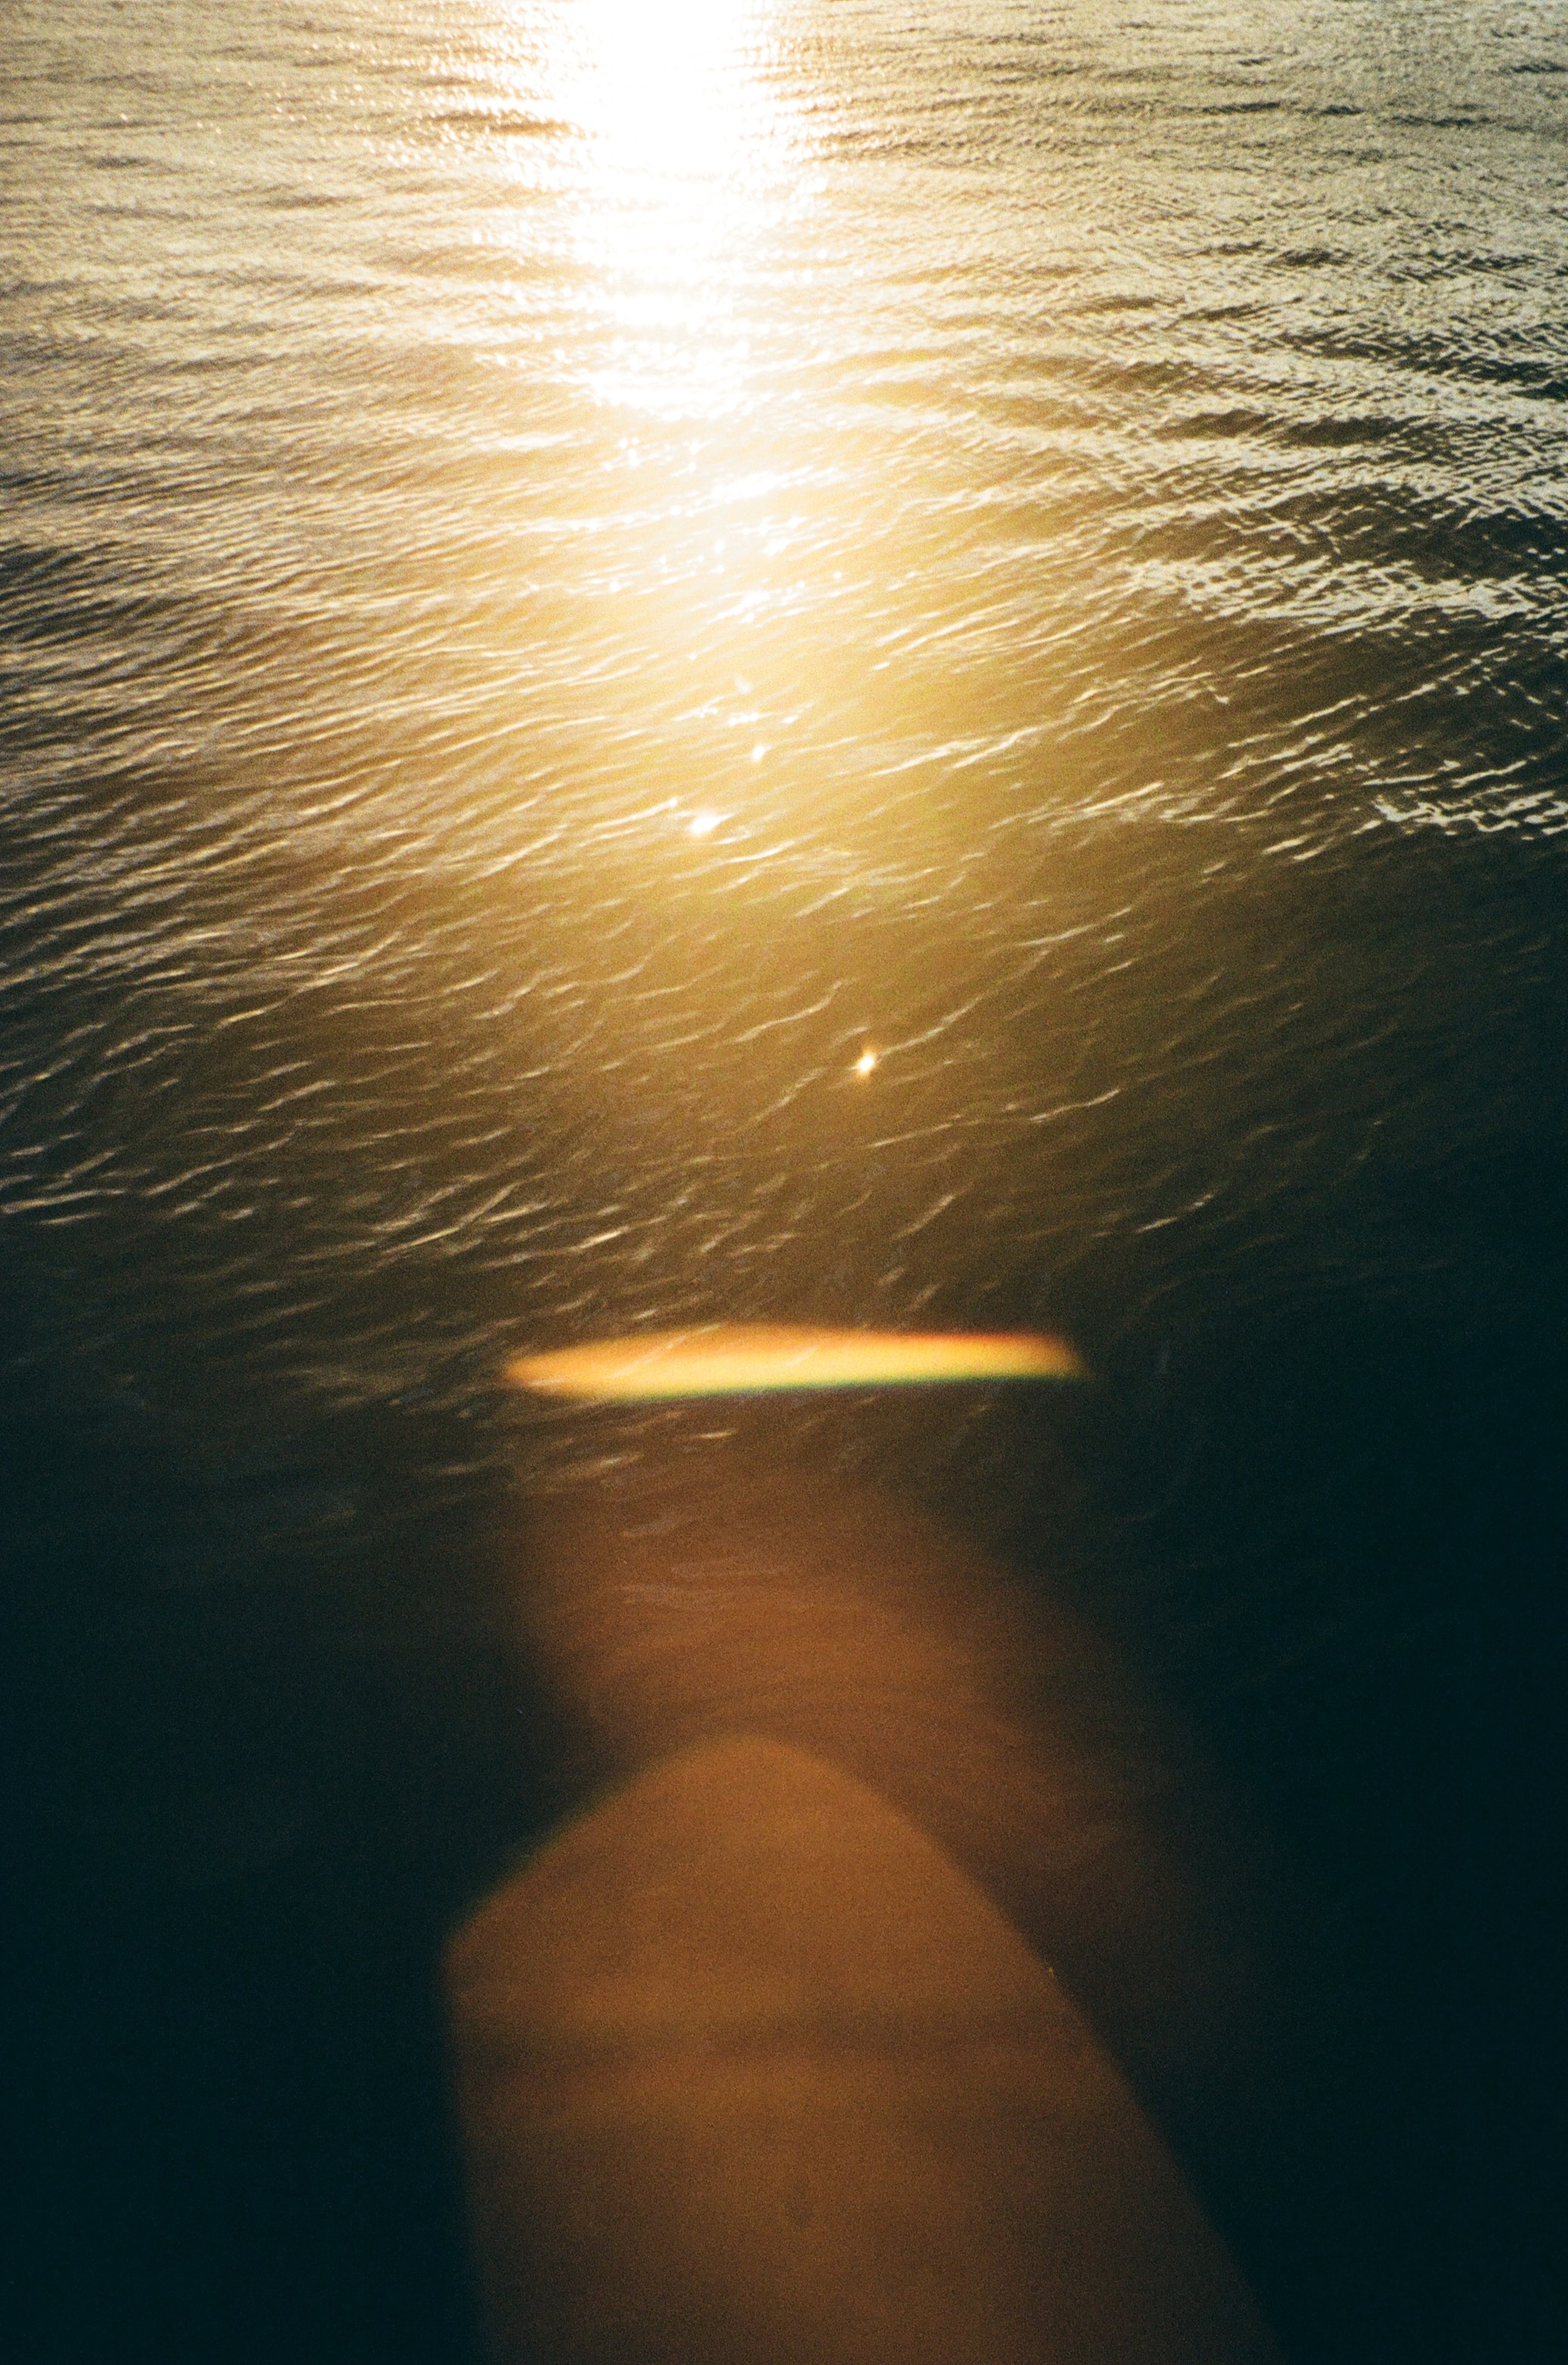
sea, water, water resources, atmosphere, cloud, leg, wood, plant, orange, lake, sky, sunset, tree, astronomical object, atmospheric phenomenon, sunrise, horizon, afterglow, landscape, grass, Tints and shades, heat, waterway, sun, calm, wind wave, lens flare, human leg, darkness, reflection, ocean, backlighting, evening, wave, dusk, foot, sound, reservoir, shadow, tropics, coast, dawn, night, loch, wildlife, river